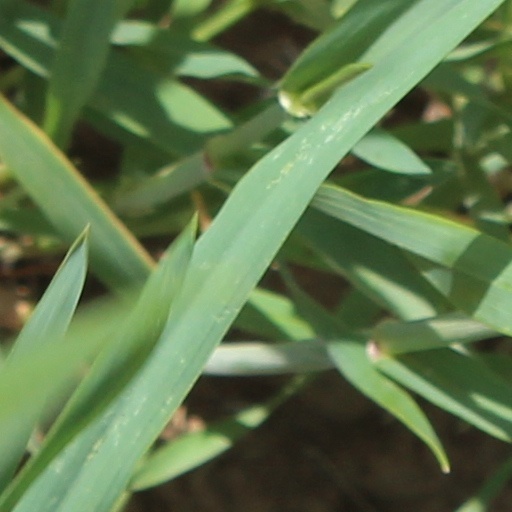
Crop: wheat